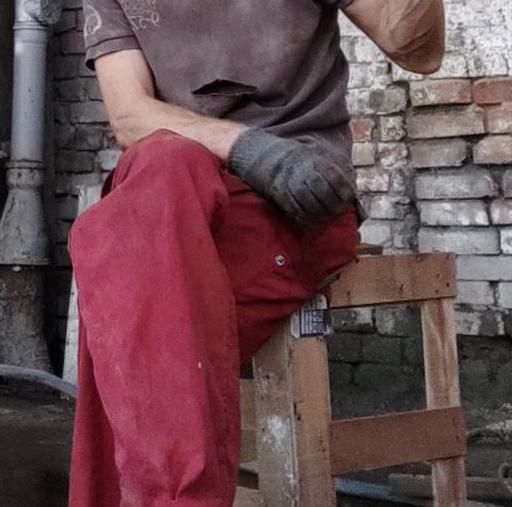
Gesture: no_gesture